Gurgustius

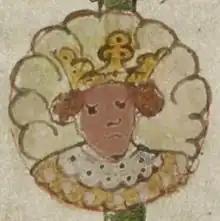
Gurgustius from the Genealogical Chronicle of the Kings of England to Edward IV (c. 1461)

Gurgustius was a legendary king of the Britons as accounted by Geoffrey of Monmouth. He came to power in 788BC.